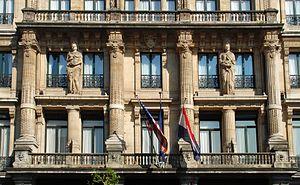
Belgique - Bruxelles - Café Métropole (architecte Gédéon Bordiau)
Le Café Métropole est un édifice de style éclectique construit en 1872 à Bruxelles en Belgique par l'architecte Gédéon Bordiau, à la suite des travaux de voûtement de la Senne et de la création des « boulevards du Centre ».